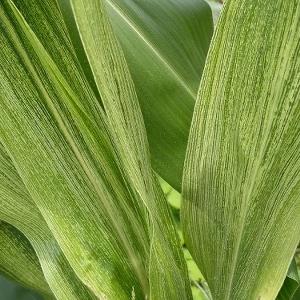
Crop: Maize
Condition: stripe-d